Masterton

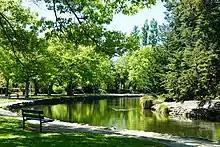
A quiet corner of the park

There is a local Metlink bus service in Masterton operated by Tranzit. The buses operate on five routes: three suburban and two regional, including: